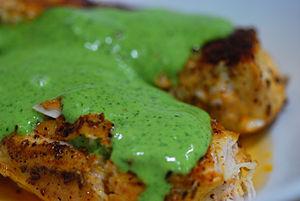
La sauce à la menthe est une sauce faite à partir de fines feuilles de menthe hachées, trempées dans le vinaigre, et d'une petite quantité de sucre. Parfois, le jus d'un citron vert pressé est ajouté. En Grande-Bretagne et en Irlande, elle est traditionnellement utilisée comme accompagnement du traditionnel gigot d'agneau ou, dans certaines régions, des mushy peas. Dans les recettes, la sauce à la menthe peut parfois être utilisée à la place de la menthe fraîche. Par exemple, elle peut être ajoutée au raïta.